Mollie Kyle

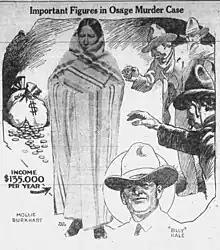
Political cartoon depicting Mollie Kyle and William King Hale from the "Enid Morning News" Sunday edition on February 7, 1926

In 1917, Mollie married Ernest Burkhart, a nephew of William King Hale. The couple had three children: Elizabeth, James, and Anna. Anna died of whooping cough as a child. After their marriage, Ernest and Hale conspired to kill Mollie's family in order to gain control of their Osage headrights in what would become the most famous of the Osage Indian murders.